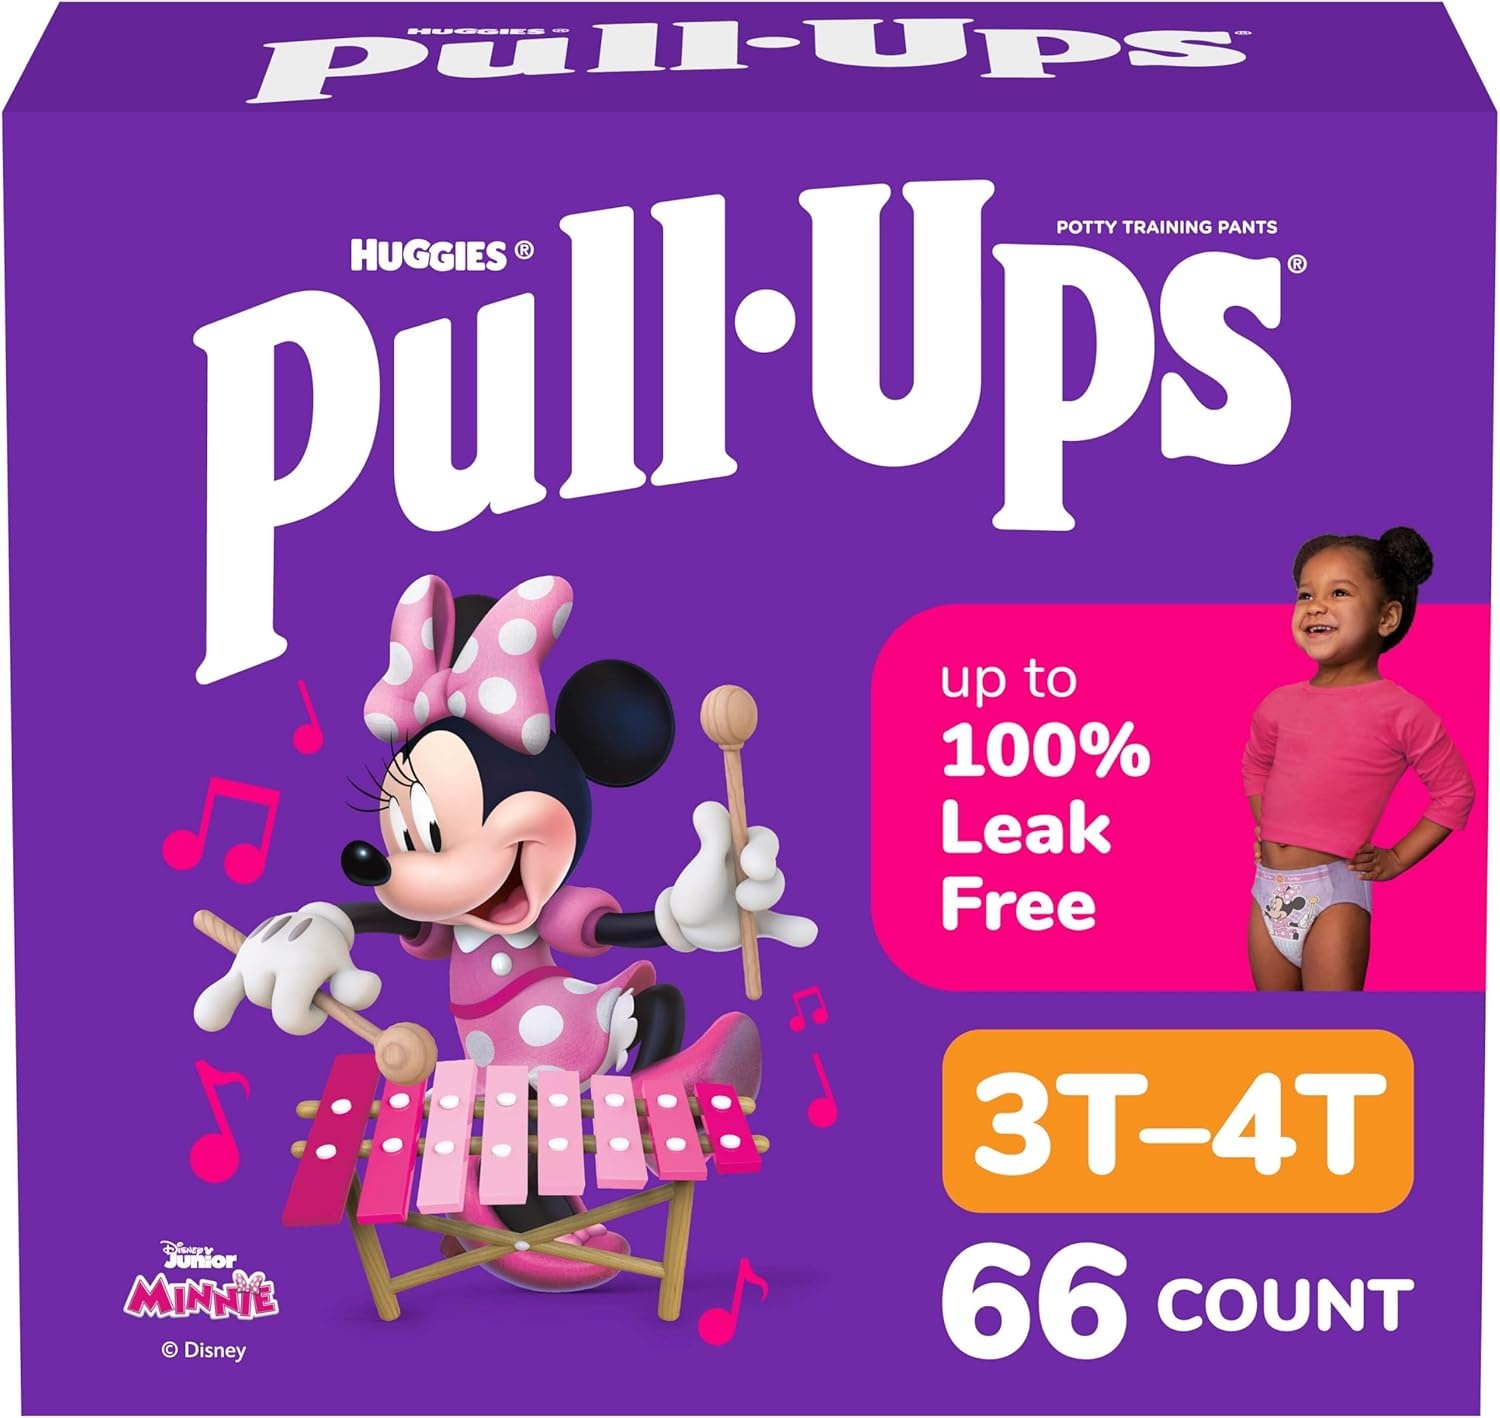
Pull-Ups Girls' Potty Training Pants, Size 3T-4T Training Underwear (32-40 lbs), 66 Count
Overview Brand : Pull-Ups Number of Items : 1 Color : Multi-colored Incontinence Protector Type : Potty Training Underwear Age Range (Description) : Toddler About this item Pull-Ups Girls’ Potty Training Pants: 66 toddler training pants, size 3T-4T (32-40 lbs) Up to 100% Leak Free Protection: Pull-Ups Training Pants provide backup leak protection, so a miss doesn’t become a mess Absorbency For Girls: Our potty training underwear have targeted absorbency zones where girls need it most Refastenable Sides: These potty training pants are designed for quick and easy changes with refastenable sides Soft and Comfy: Pull-Ups training pants are soft like underwear to help keep your Big Kid comfy Big Kid Confidence: Our potty training pants go up and down fast like undies, building Big Kid confidence as you potty train Toddler loved Disney Designs: Only Pull-Ups training pants have Disney designs, to get your Big Kid pumped for potty training Wide and Stretchy Fit: Pull-Ups training pants feature a wide and stretchy waistband Pull-Ups for Girls training pants product and packaging may vary
Brand: Pull-Ups
Category: Apparel & Accessories > Clothing > Baby & Toddler Clothing > Toddler Underwear > Training Pants